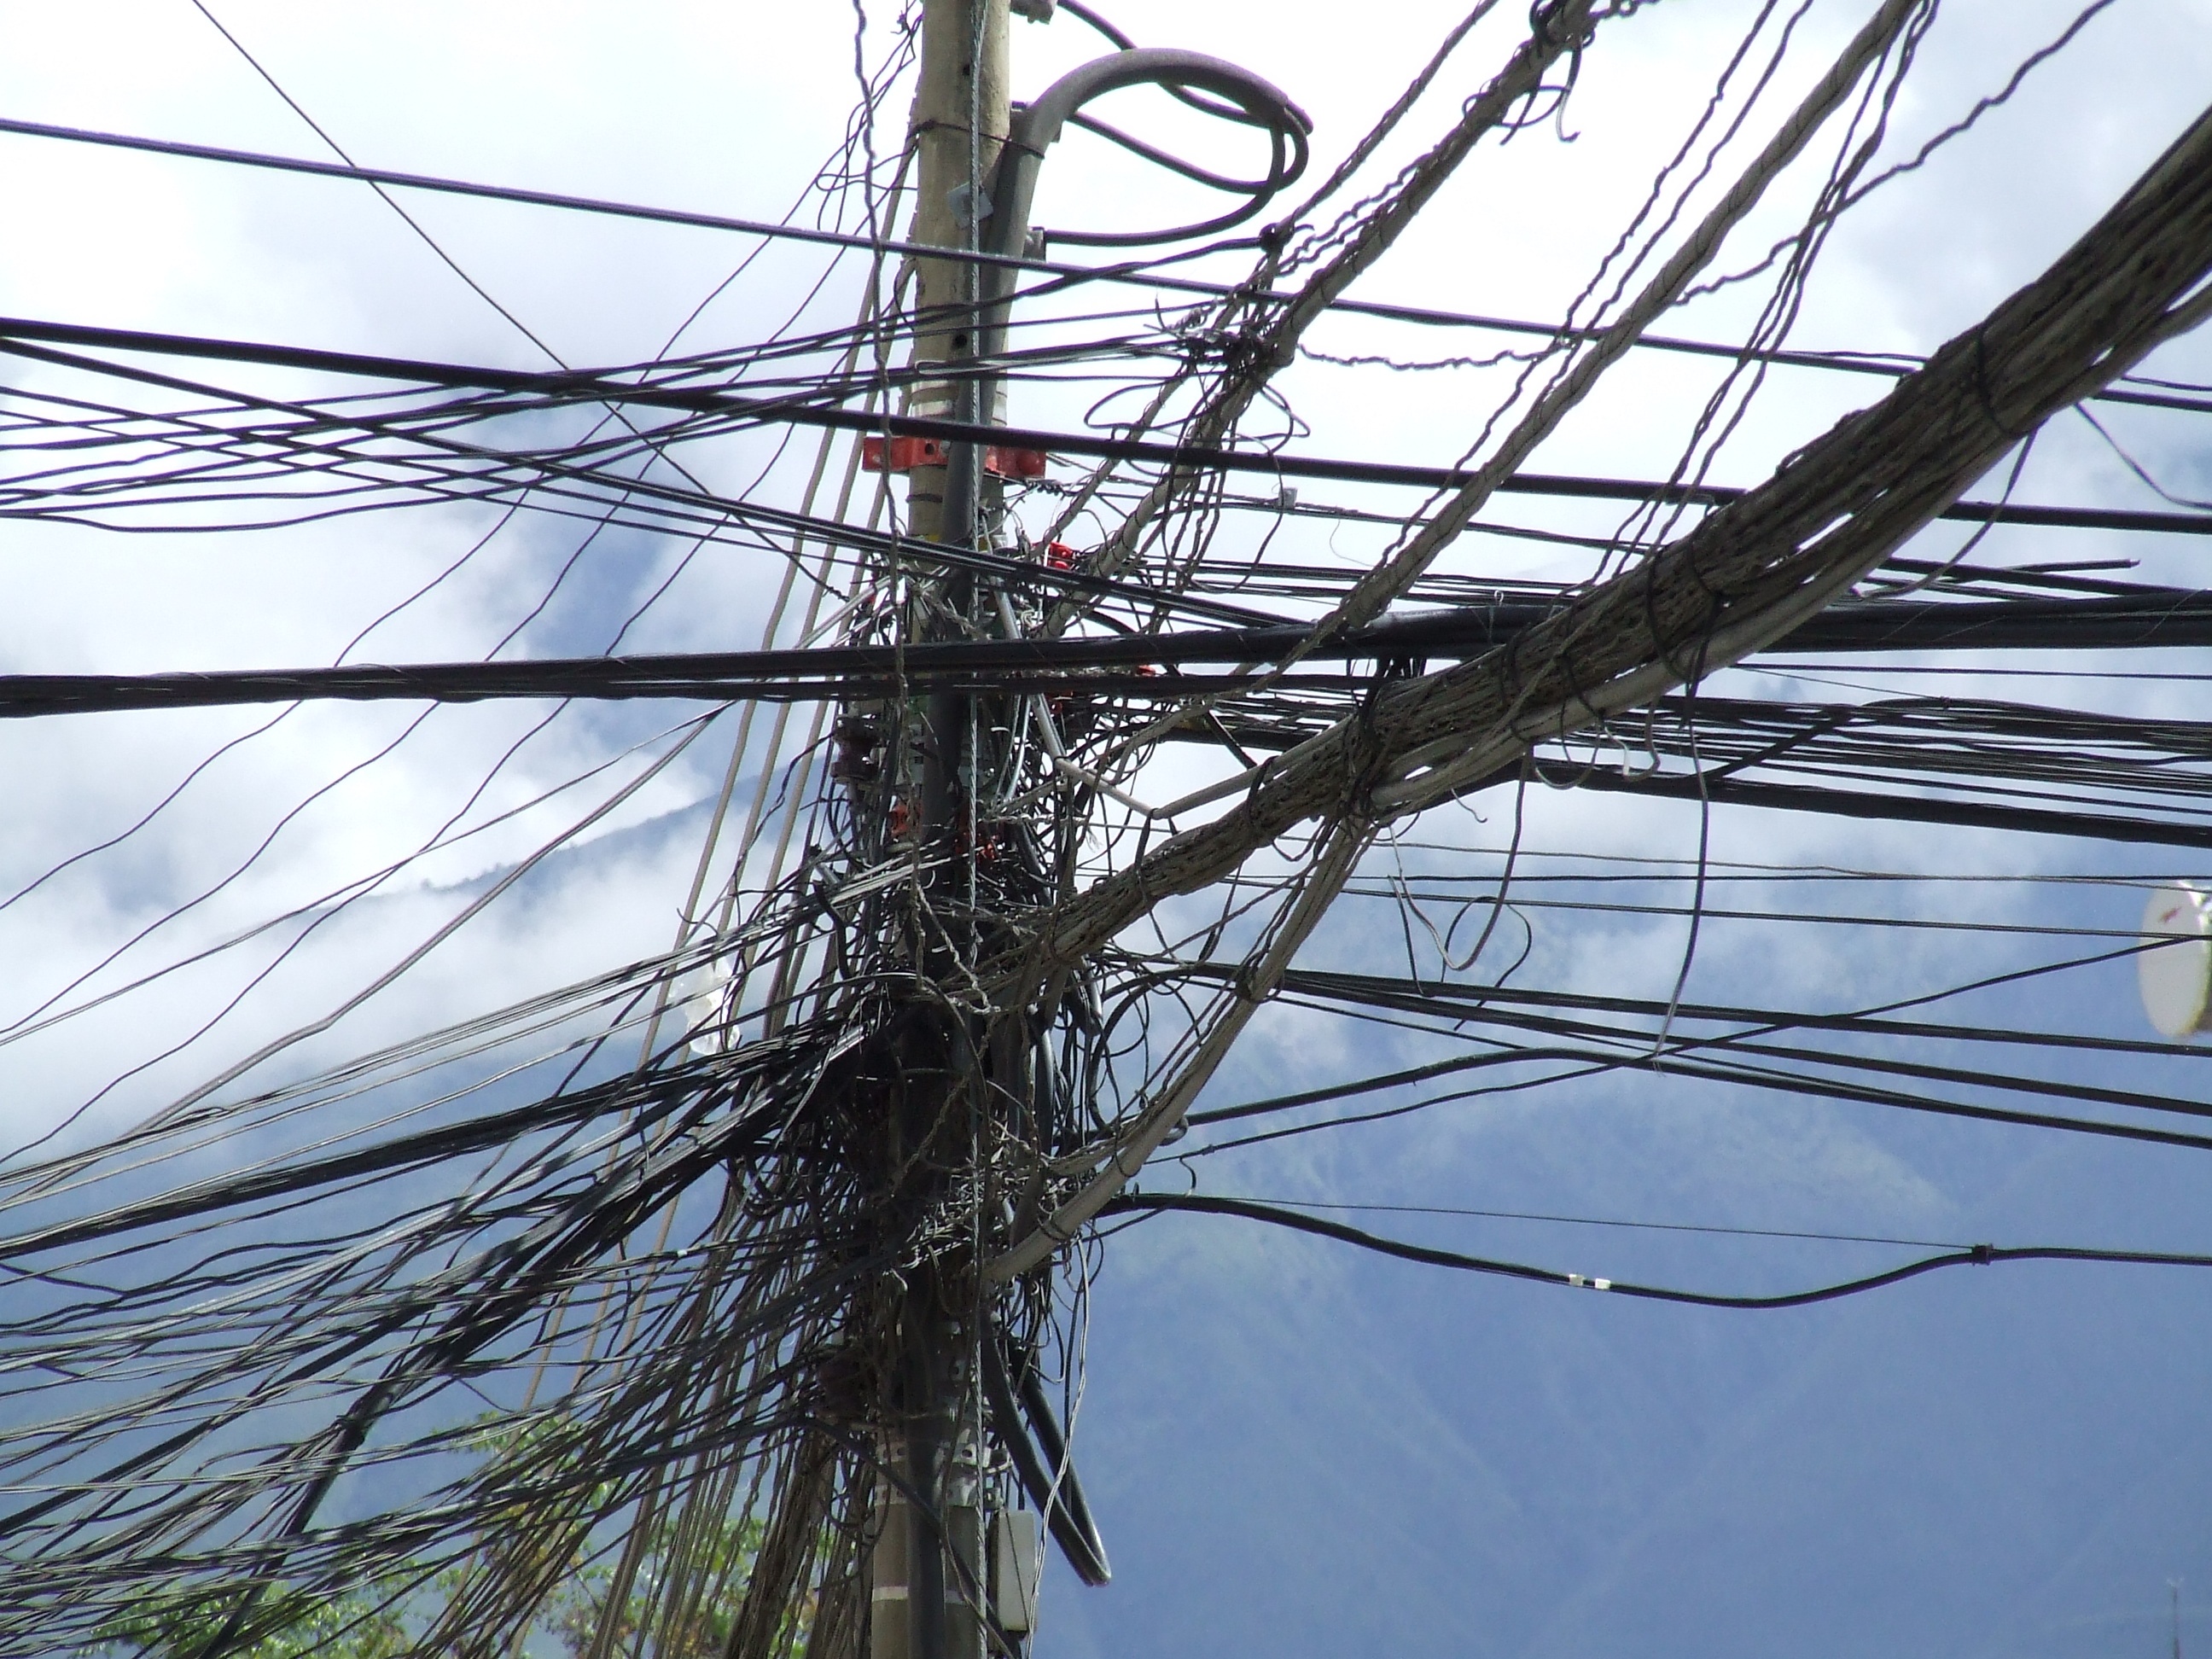
wind, line, tower, mast, electricity, cables, wiring, transmission tower, outdoor structure, electrical supply, overhead power line